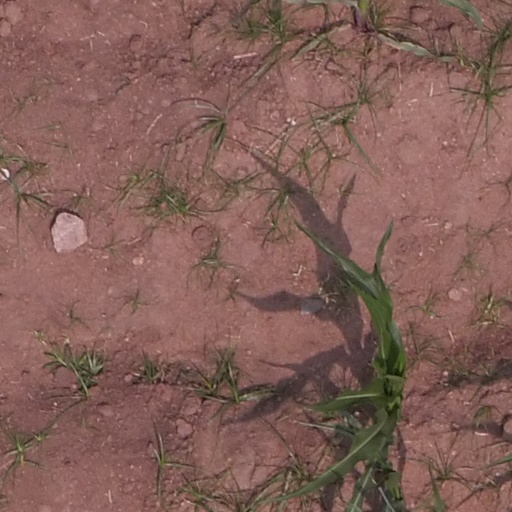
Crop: maize; corn